LGBTQ literature in the Dutch-language area

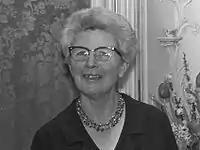
Ida Gerhardt in 1968

In Belgium several LGBT people who became known by radio and/or television appearances wrote books: Tom De Cock (horror novel published in 2001), Koen Crucke (books about losing weight which he wrote from his own experience), Felice Damiano (a book about discovering homosexuality in a boarding school published in 2006), Mark Tijsmans (actor writing books for the youth), Jo de Poorter (radio and television host and communication advisor writing books on becoming successful and on lifestyle), Jani Kazaltzis (fashion related books), Frank Dingenen (bundle of short columns, known as cursiefjes in Dutch, published in 2013), Bart Stouten (host on Klara writing poetry and novels).